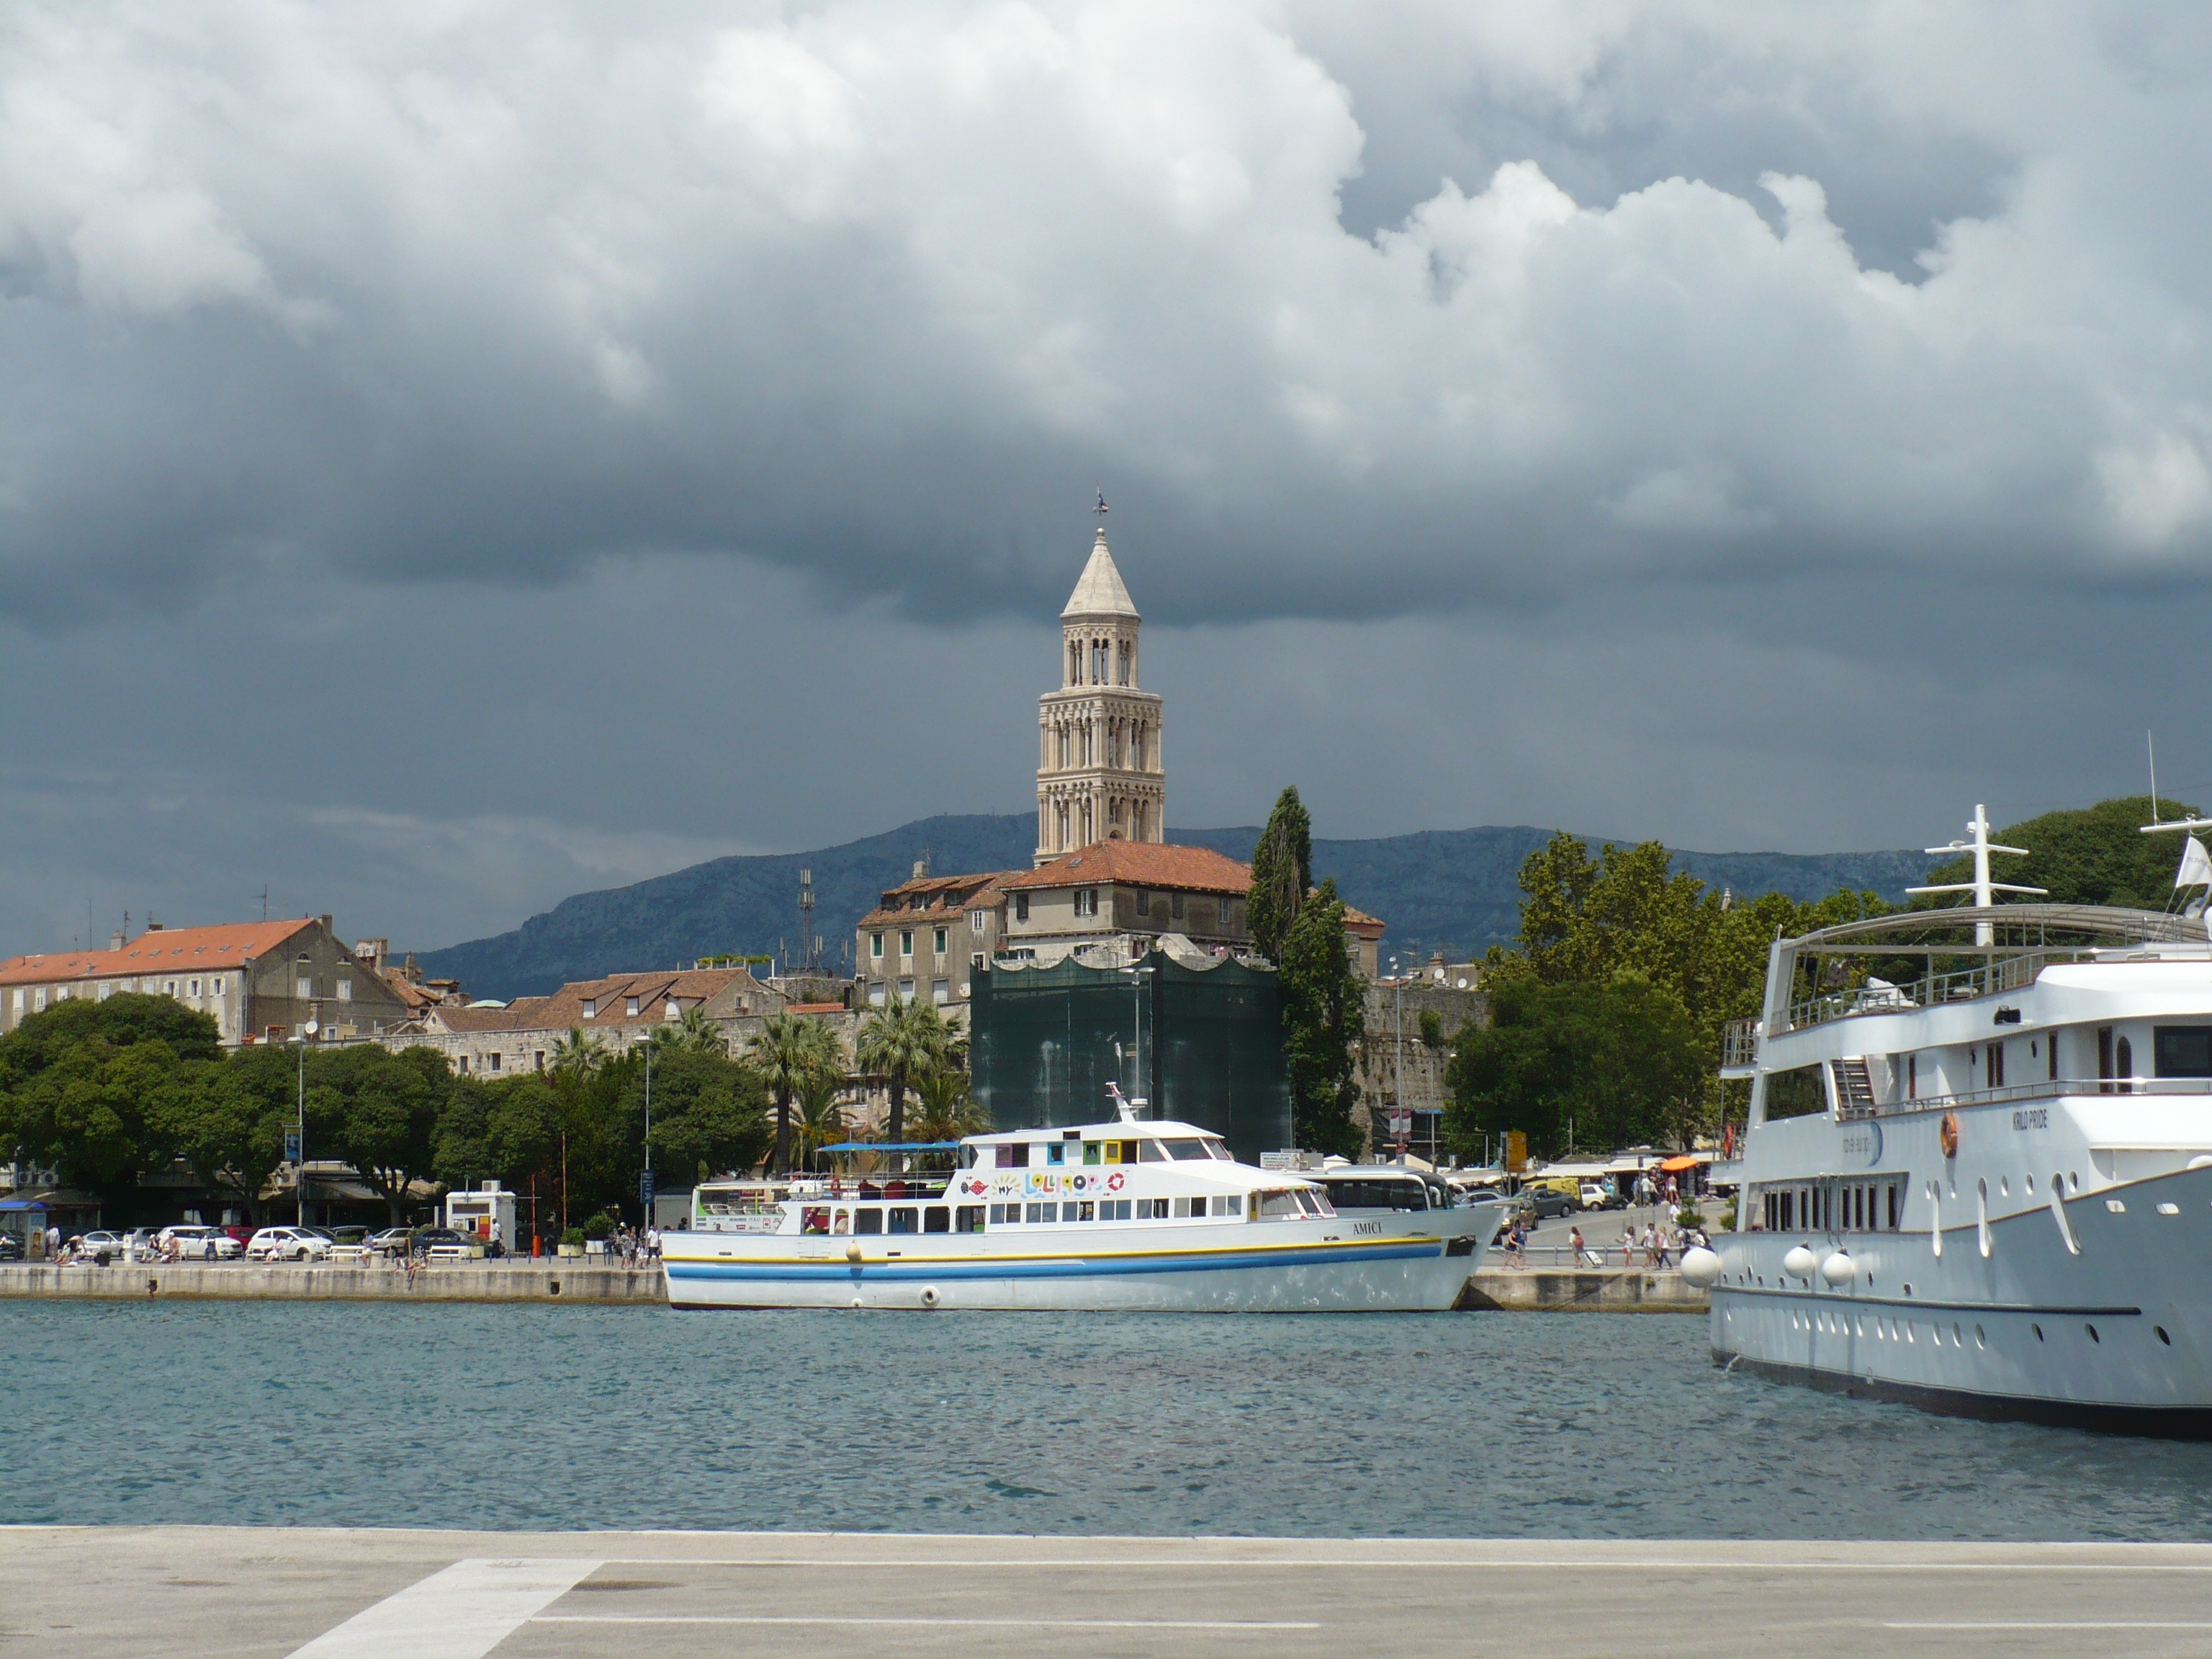
sea, coast, boat, river, ship, vacation, vehicle, tower, bay, harbor, body of water, ferry, clouds, croatia, watercraft, cruise ship, passenger ship